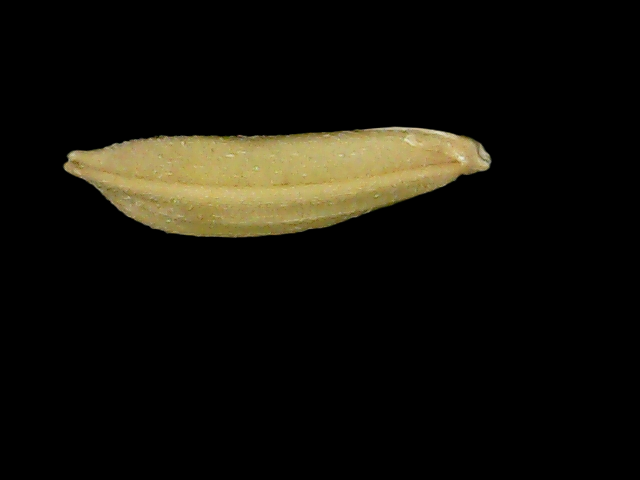
Rice variety: Bd75